Hiram Bingham III

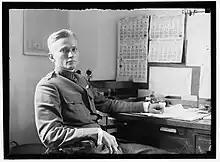
Hiram Bingham III at his desk in 1917

In 1922, Bingham was elected lieutenant governor of Connecticut, an office he held until 1924. In November 1924, he was elected governor.